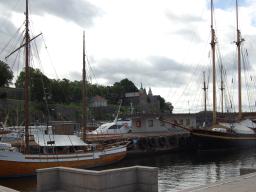
Label: Background_without_leaves